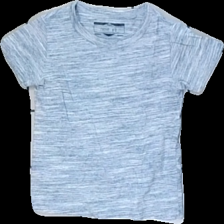
View: front
Type: T-shirt
Category: Children
Brand: Not in the list
Brand text on label: next
Colors: Blue, White
Material: 60% cotton, 40% viscose
Pattern: Other
Cut: Regular
Size: 86
Season: All
Price range: <50
Recommended usage: Export